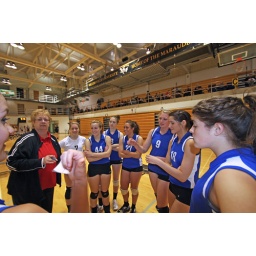
Superwide shot of the X-Court girls in huddle with their coach